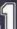
Number: 1